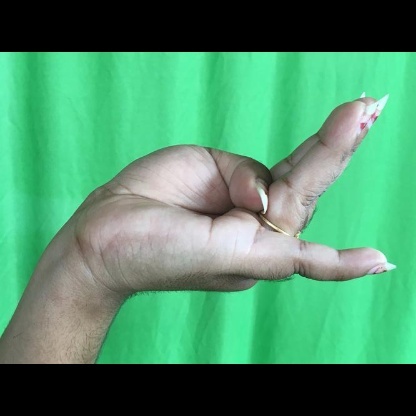
Mudra: Chaturam